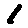
Label: 1